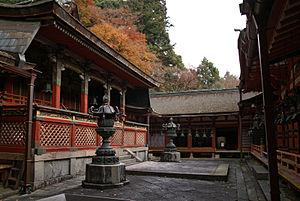
Le Tanzan-jinja, également appelé temple Tōnomine, est un sanctuaire shinto situé dans la ville de Sakurai, préfecture de Nara au Japon.